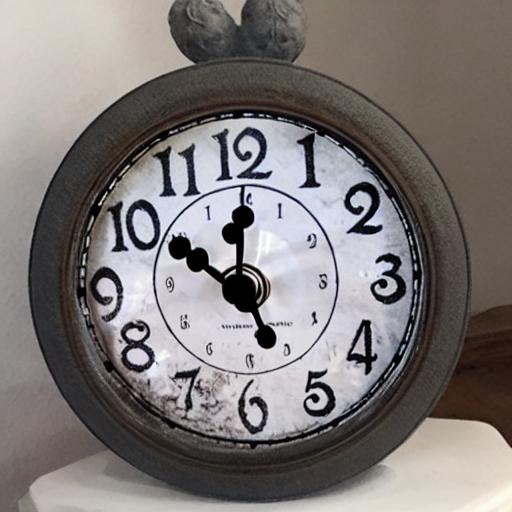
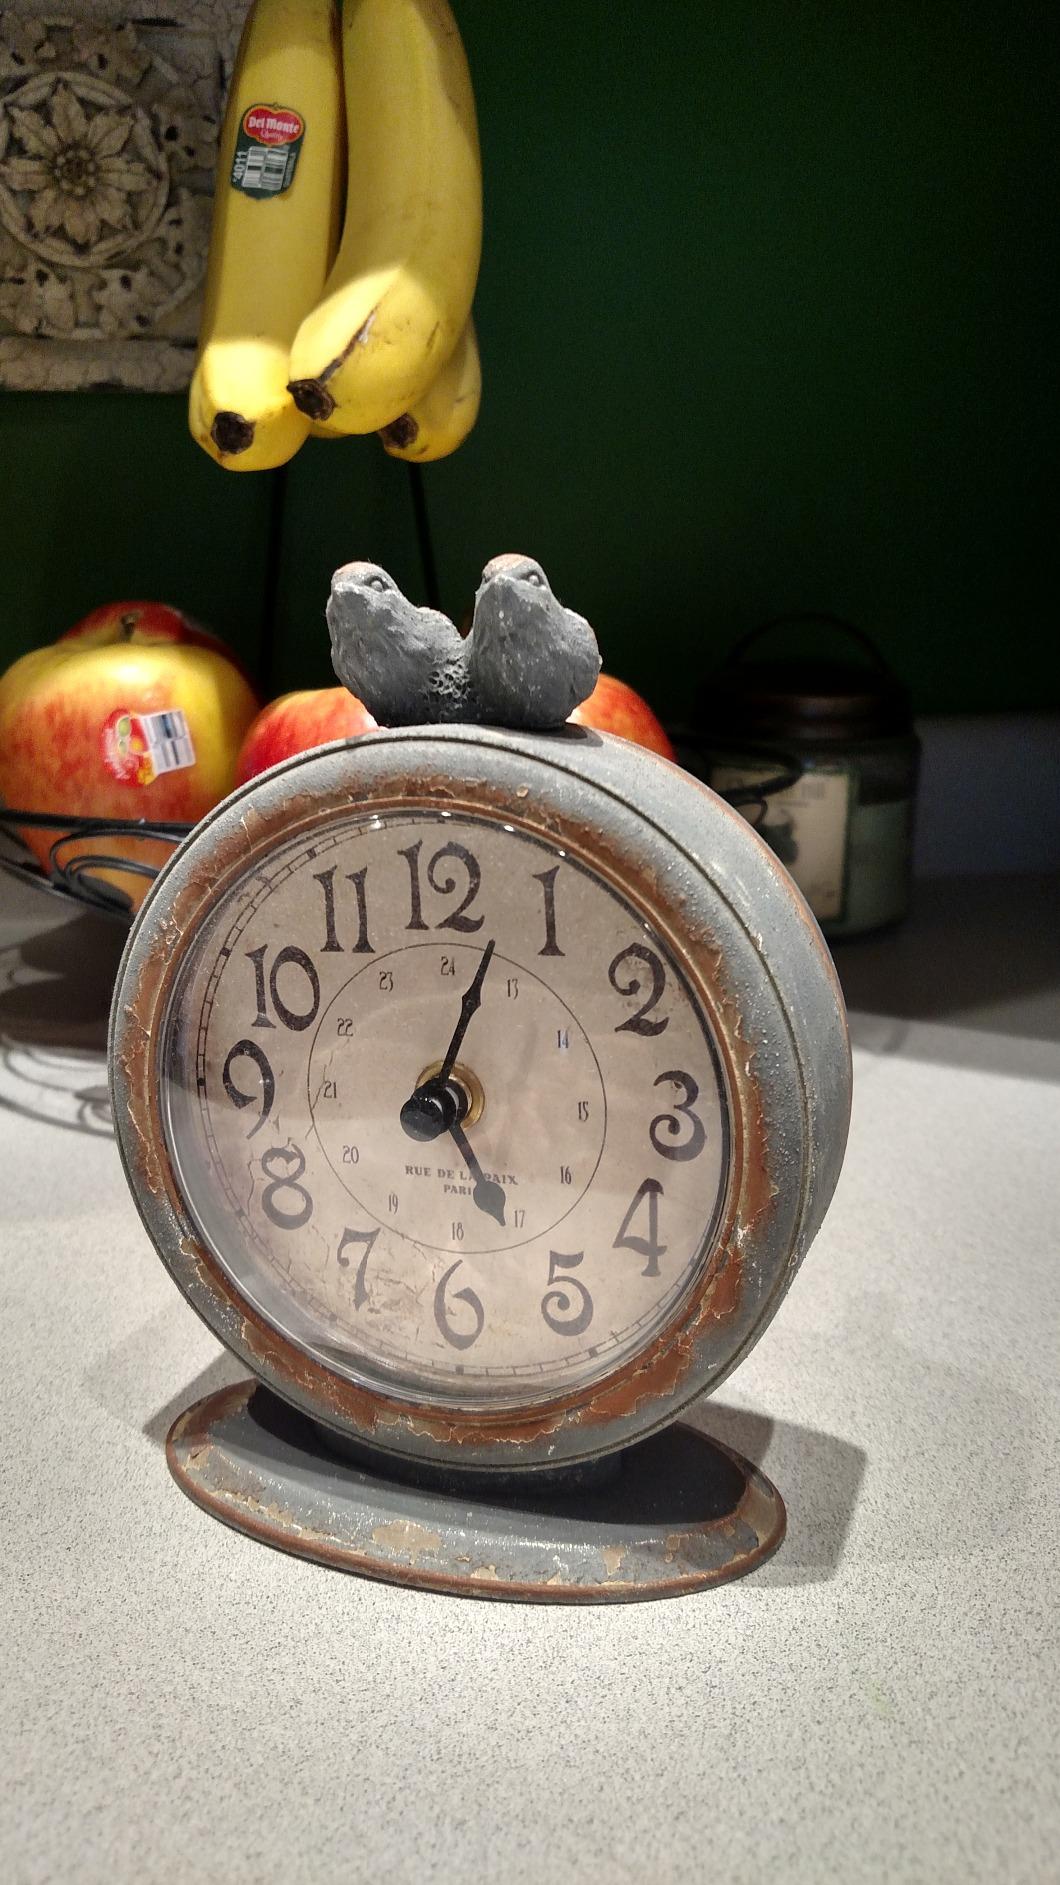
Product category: clock
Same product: no